Environmental issues with coral reefs

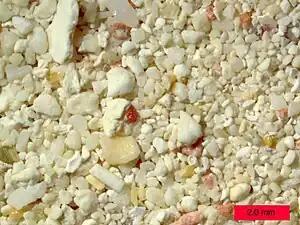
Coral sand from a beach on Aruba, Caribbean Sea.

Within the last 20 years, once-prolific seagrass meadows and mangrove forests, which absorb massive amounts of nutrients and sediment, have been destroyed. Both the loss of wetlands, mangrove habitats and seagrass meadows affect the water quality of inshore reefs.